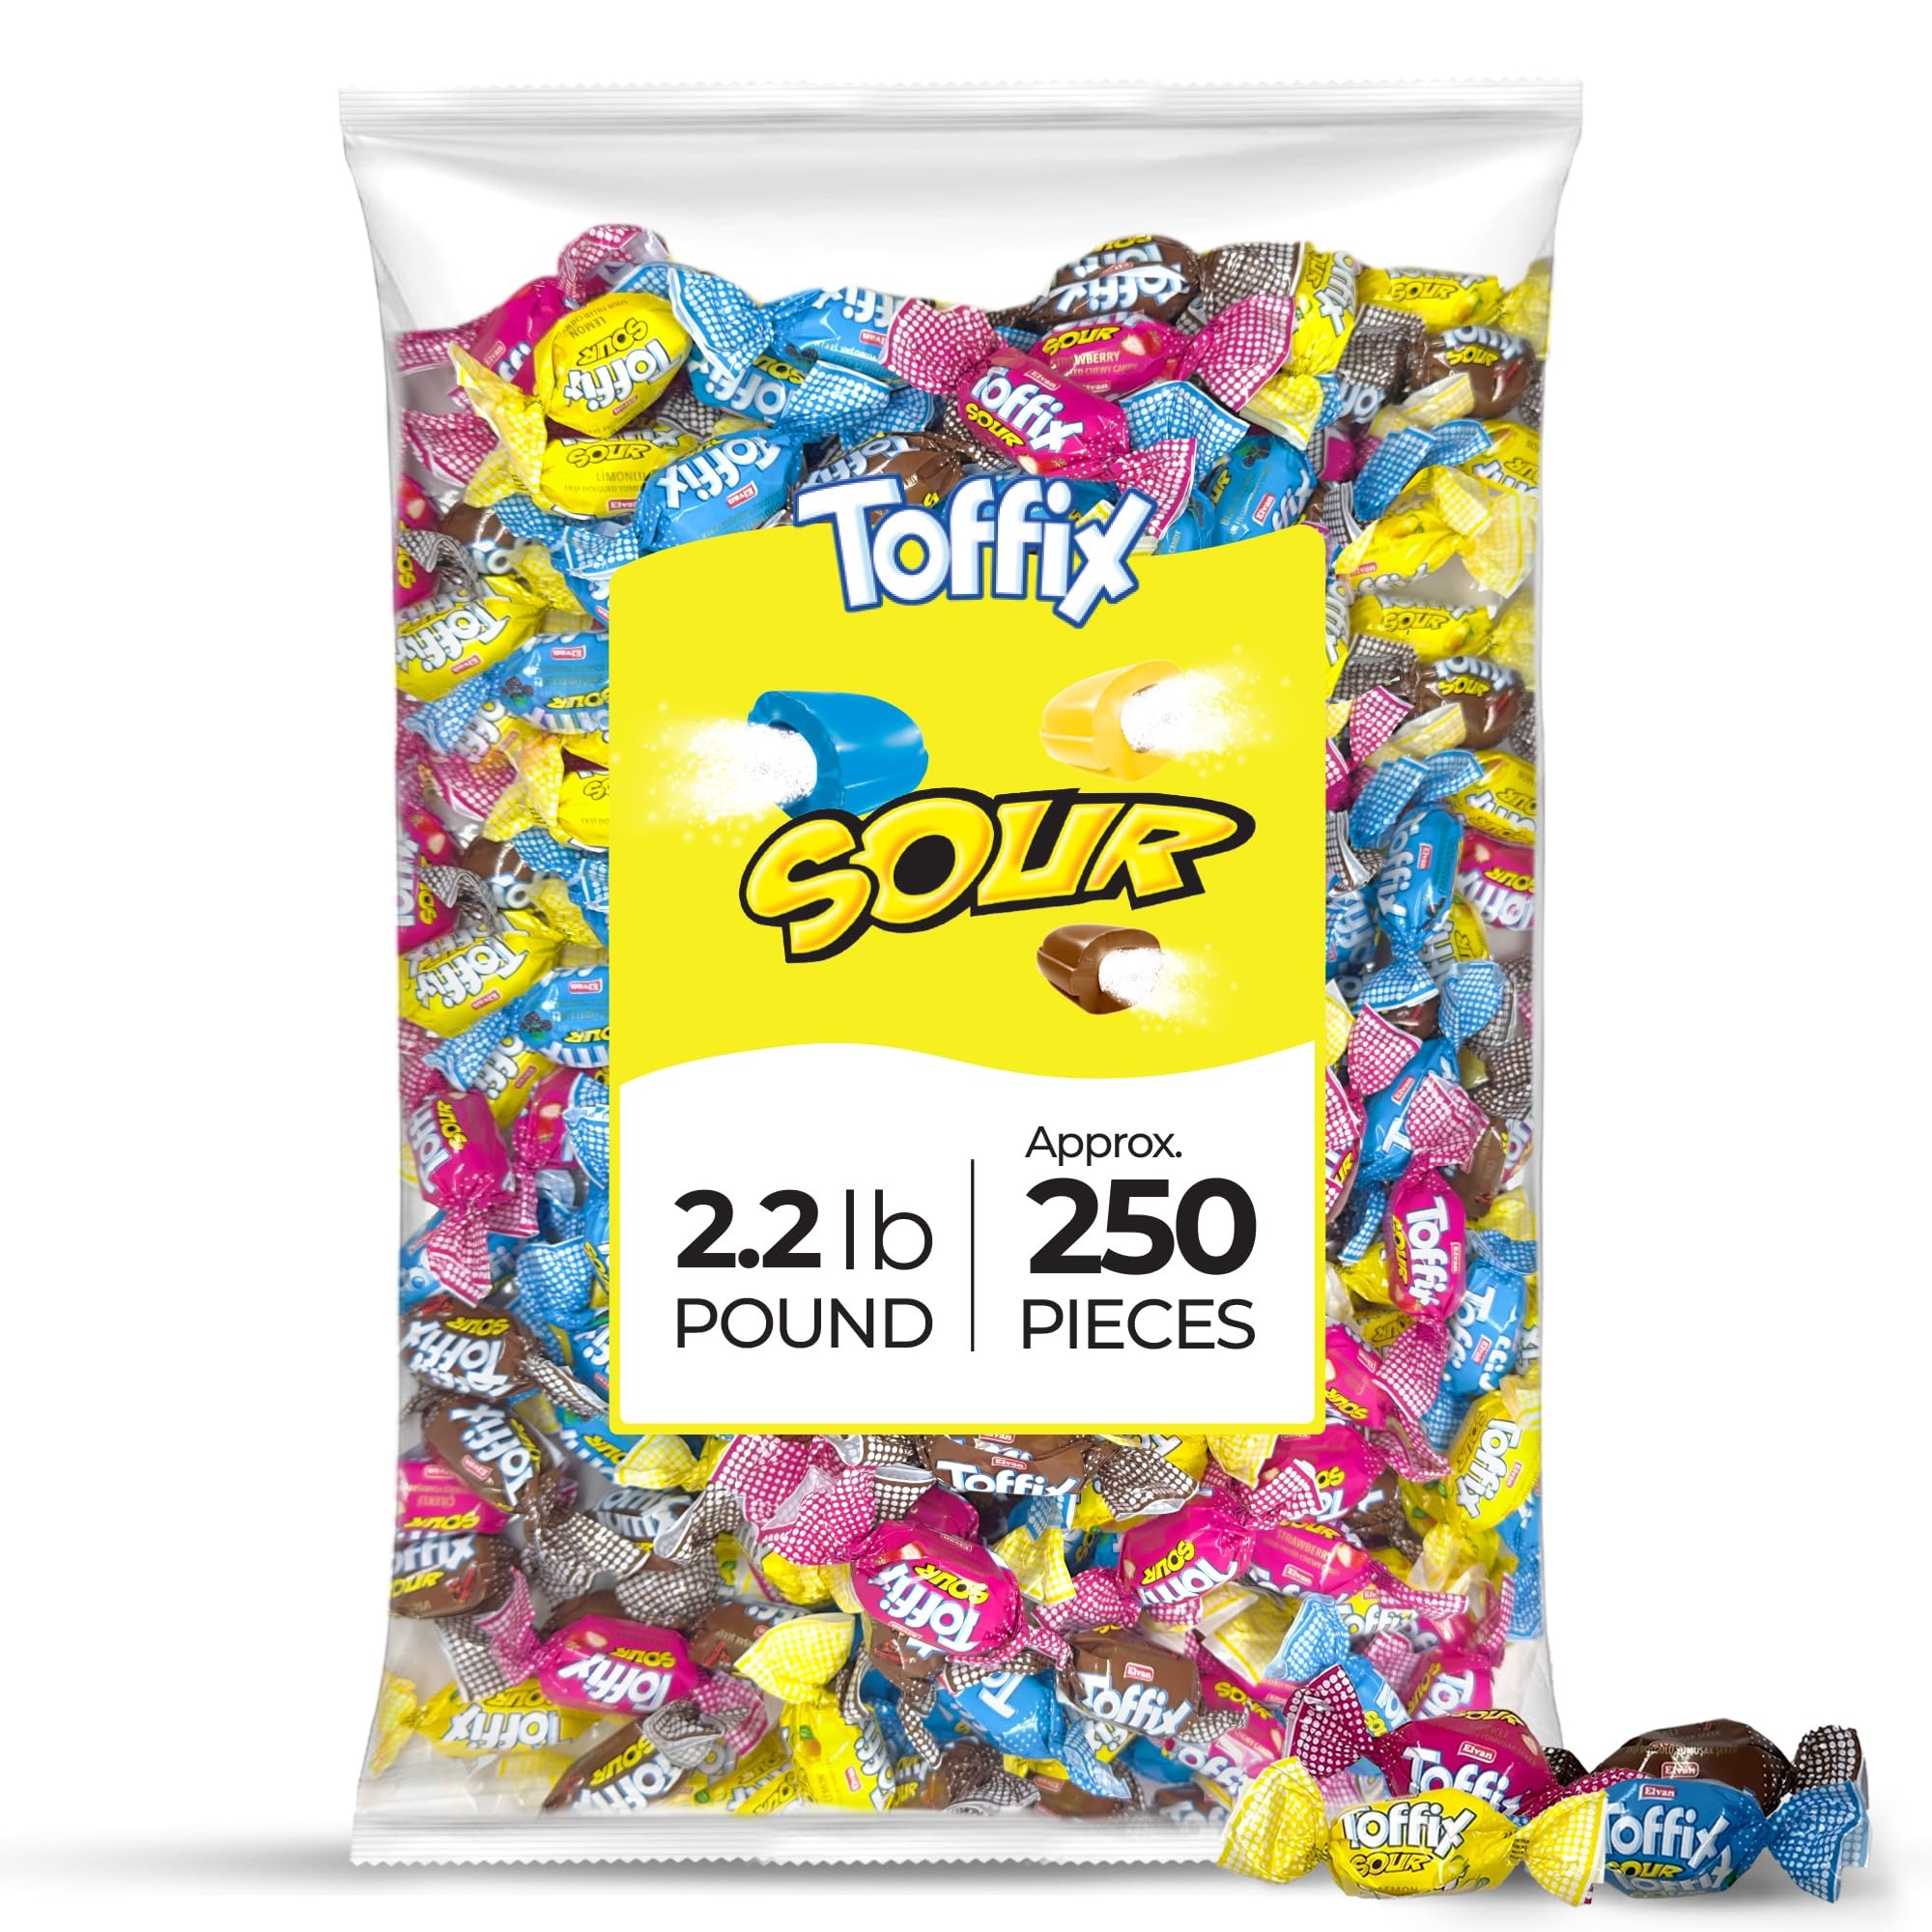
Item Name: Toffix Sour Chews, Center-Filled Soft Chewy Candy, 250 Pieces of Individually Wrapped Snacks for Kids & Adults, Strawberry, Blueberry, Lemon & Cola Flavored Chewy Candies - 2 Pound Bulk Bag
Bullet Point 1: Chewy Delight: Experience the ideal balance of soft, chewy candy texture and a mouthwatering sour kick, making every bite a delightful sour candy treat. These sour gummies deliver a bold, long-lasting flavor that keeps you coming back for more.
Bullet Point 2: Flavor Variety: Enjoy an exciting mix of fruit flavors of Lemon, Strawberry, Blueberry, and Cola. Each bite of these gummy candies is packed with a delicious blend of sweet and sour, creating a satisfying taste experience for gummies lovers.
Bullet Point 3: Fresh Convenience: Each piece is individually wrapped to lock in freshness, making these chewy candies ideal for sharing. These individually wrapped chews are easy to enjoy anywhere, whether at home, work, or on the go.
Bullet Point 4: Bulk Value: A generous 2 pound bag with 250 pieces ensures you’ll always have plenty of sour gummies on hand. Whether you're stocking up on gummy candy for parties, events, or daily snacking, this pack guarantees long-lasting enjoyment.
Bullet Point 5: Party Essential: Ideal for candy bowls, lunchboxes, parties, and celebrations, these sour candy treats are a must-have. With a chewy, fruity texture, these candies bring a fun, flavorful twist to any occasion.
Product Description: Satisfy your sour cravings with Toffix Sour Chews, the ultimate treat for those who love the rich taste of fruits in a chewy, bite-sized candy. Each piece delivers a smooth and balanced fruity flavor with just the right amount of sourness, making it a delightful pick-me-up any time of the day. Individually wrapped for lasting freshness and convenience, these chewy candies are easy to carry, share, and enjoy wherever you go—whether at home, in the office, or on the move. With a generous 2LB bulk pack containing 250 pieces, there’s plenty to go around, making them ideal for stocking up, gifting, or filling up candy jars. Ideal for parties, events, or daily snacking, Toffix Sour Chews bring a bold, satisfying twist to traditional sour candy, delivering a long-lasting taste experience in every bite. Whether you're a chewy candy addict or just looking for a deliciously chewy treat, these candies are sure to become a favorite.
Value: 35.2
Unit: Ounce

Price: 19.85